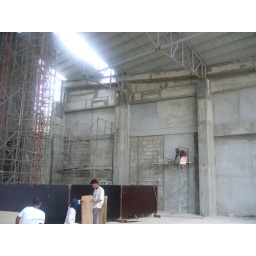
long span of the new church being put in place in time for the misa de gallo 08  masses